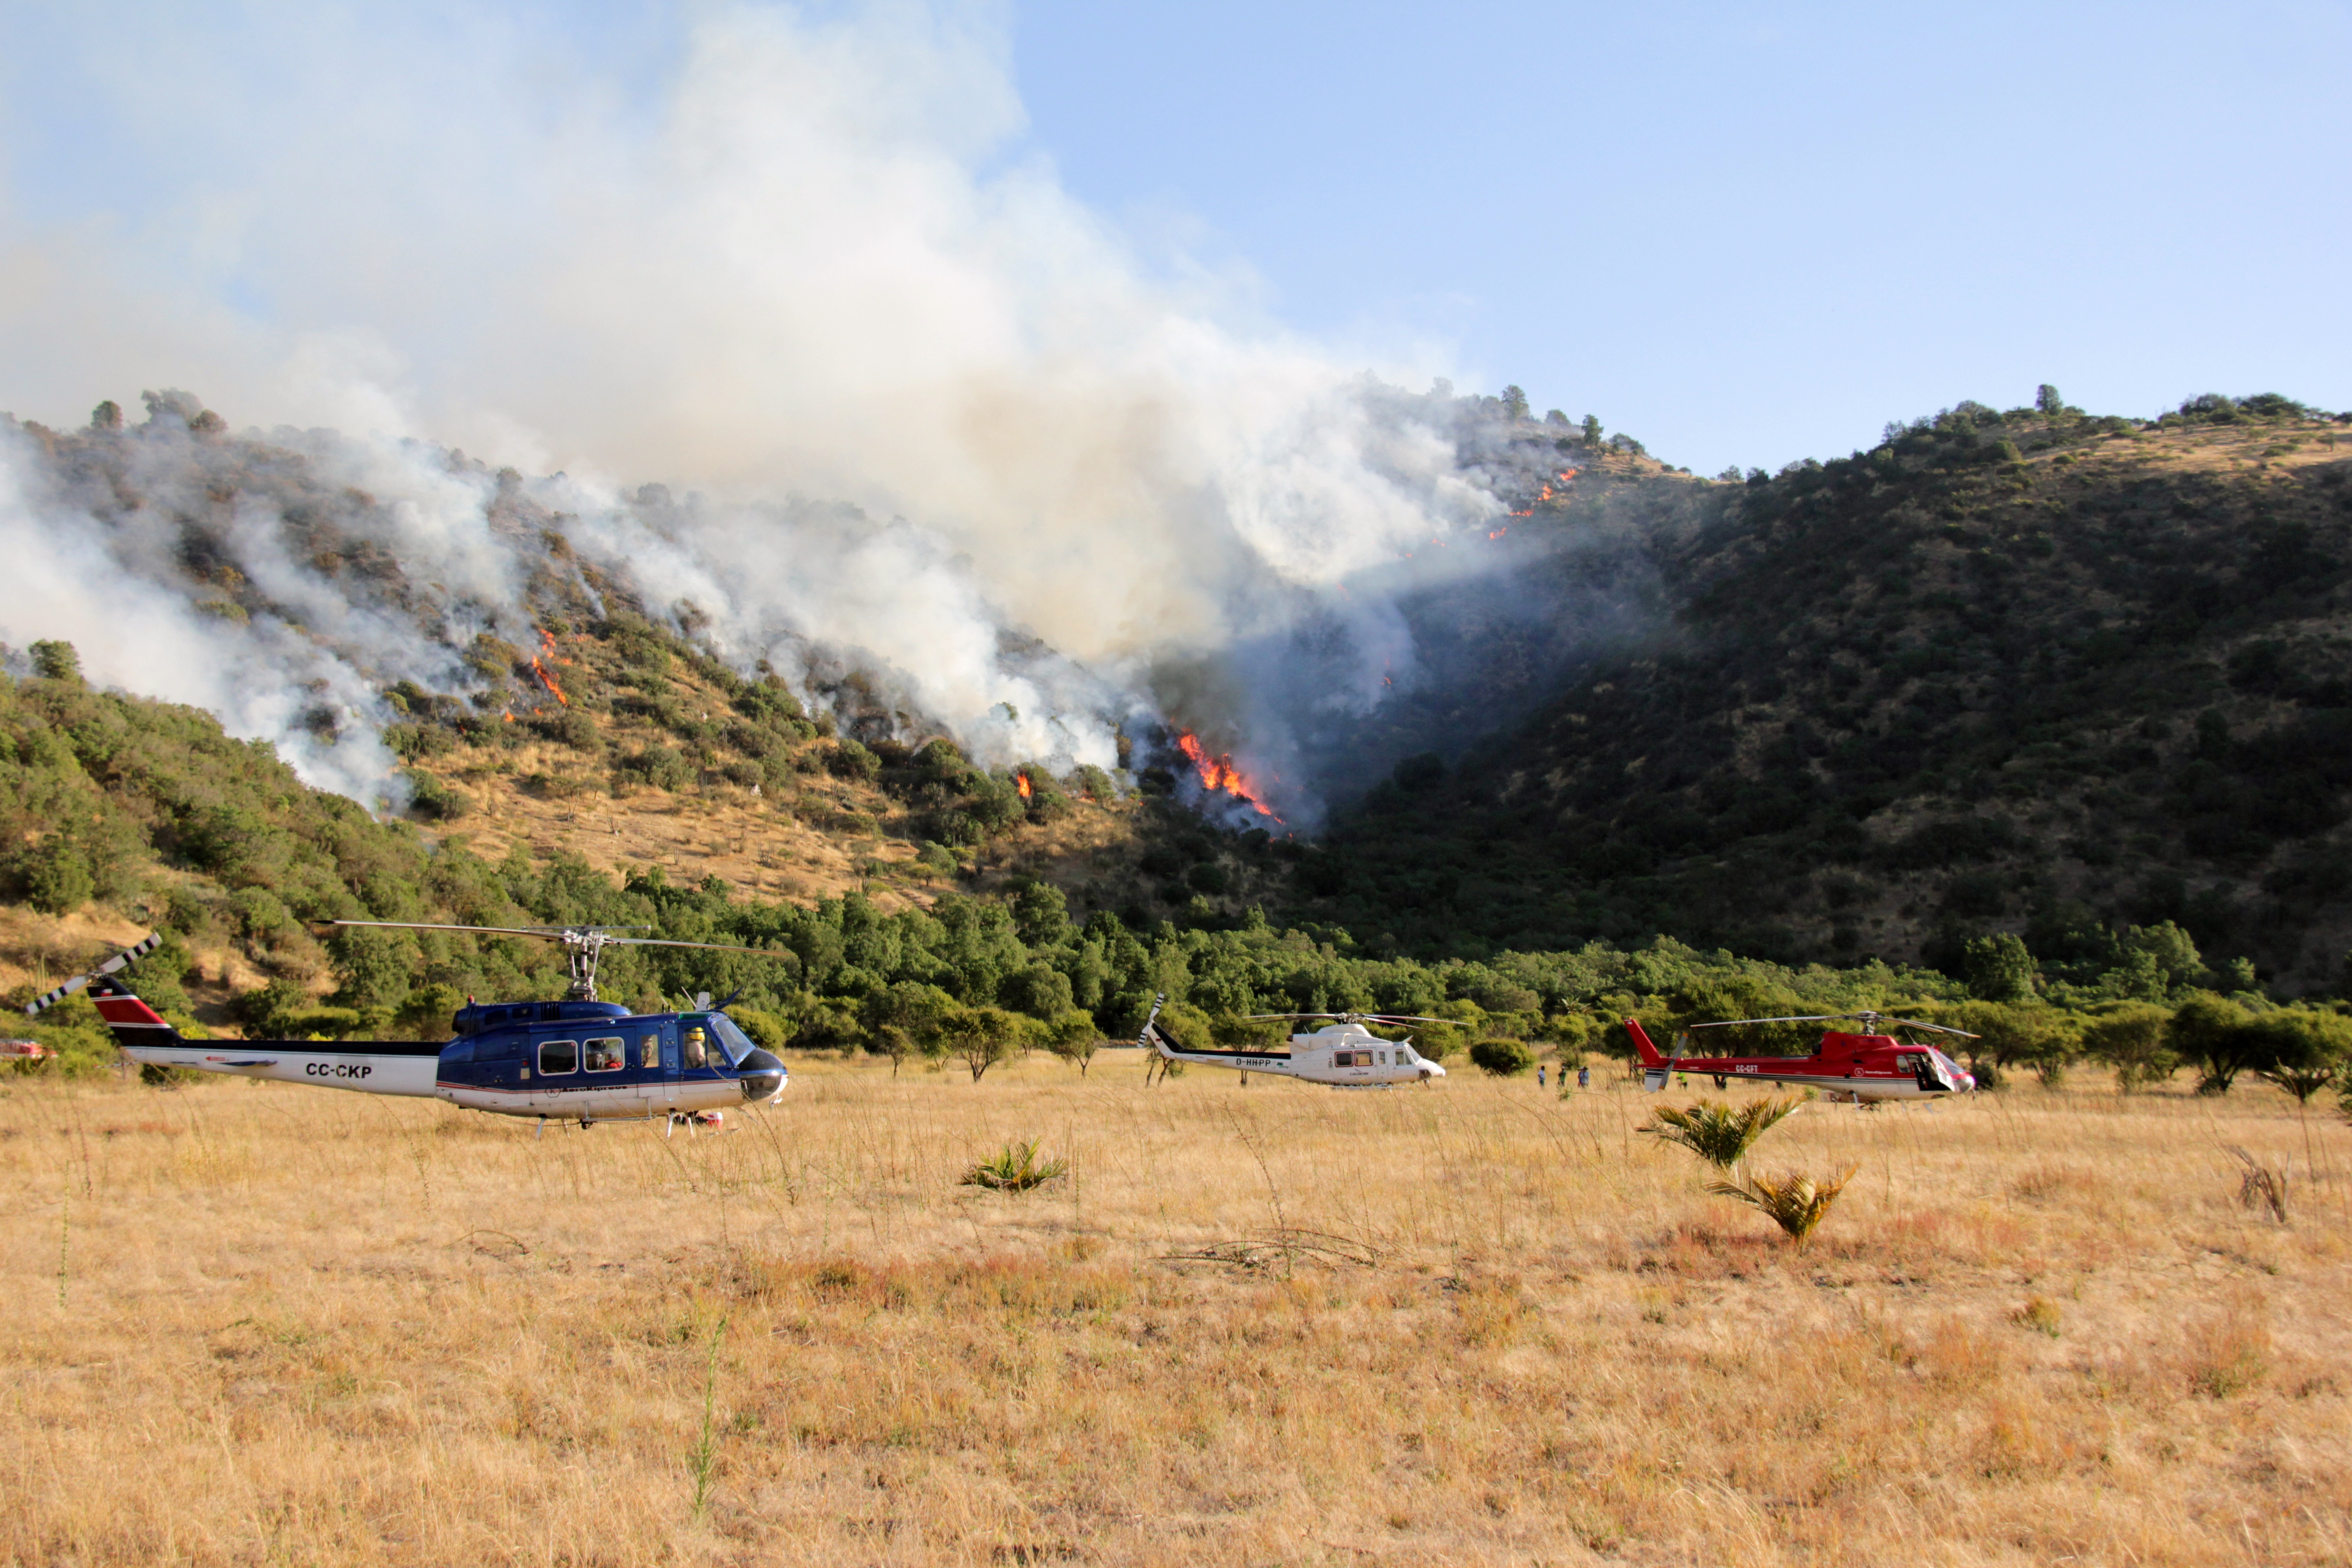
landscape, tree, forest, wilderness, mountain, hill, adventure, valley, mountain range, smoke, fire, death, ridge, danger, plateau, forest fire, flames, helicopters, rural area, firewood burned, burnt mountain, turn out, geographical feature, mountainous landforms, geological phenomenon